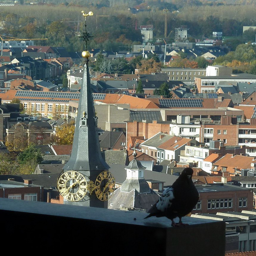
A pigeon stands on a ledge with a city in the background.
there is a bird sitting on a building overlooking the city
An ornate clock tower in the middle of a city.
A pigeon looks at the camera in front of a backdrop of a city with a spire.
A pigeon sits on a roof with a view of a a city.